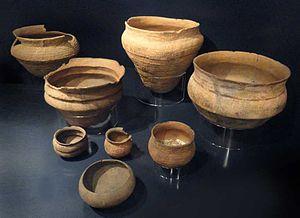
La province de Corrientes est une province du nord-est de l'Argentine, dont la capitale est la ville de Corrientes. Au nord comme à l'ouest elle est délimitée par le Río Paraná, qui la sépare du Paraguay et des provinces du Chaco et de Santa Fe ; sa frontière orientale est constituée par le río Uruguay, qui la sépare de la République d'Uruguay et du Brésil ; les rivières Guayquiraró et Mocoretá délimitent sa frontière sud avec la province d'Entre Ríos. Au nord-est se trouve sa seule frontière artificielle, qui la sépare de la province de Misiones.
La province du Chaco est une subdivision de l'Argentine située au nord du pays. Elle est bordée à l'ouest par les provinces de Salta et de Santiago del Estero, au sud par celle de Santa Fe, au sud-est par celle de Corrientes et par le Paraguay et à l'est et au nord par la province de Formosa.